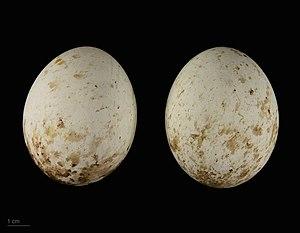
La Buse pattue a aussi été autrefois appelée archibuse ou busaigle, est une espèce de buse, de la famille des Accipitridae, présente dans les régions nordiques de l'hémisphère nord.